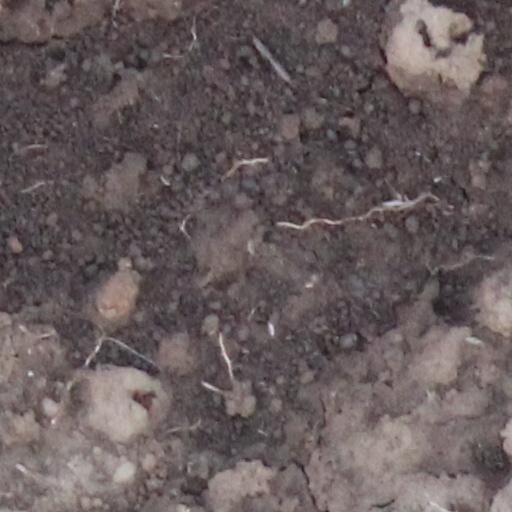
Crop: wheat